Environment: real
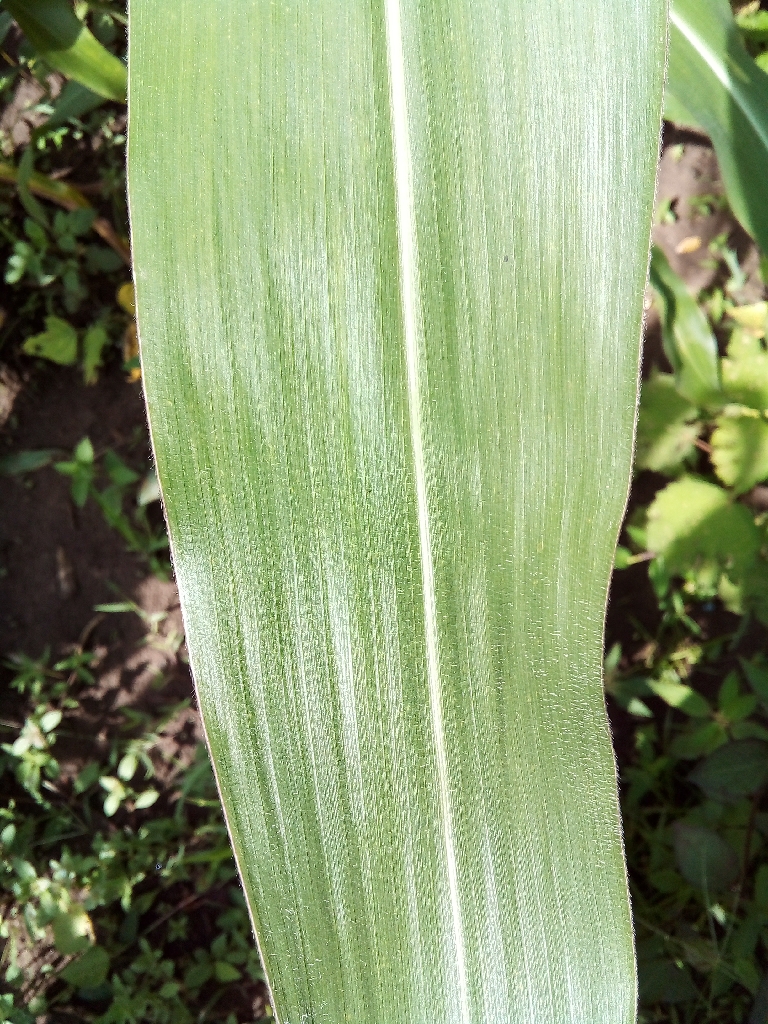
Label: healthy